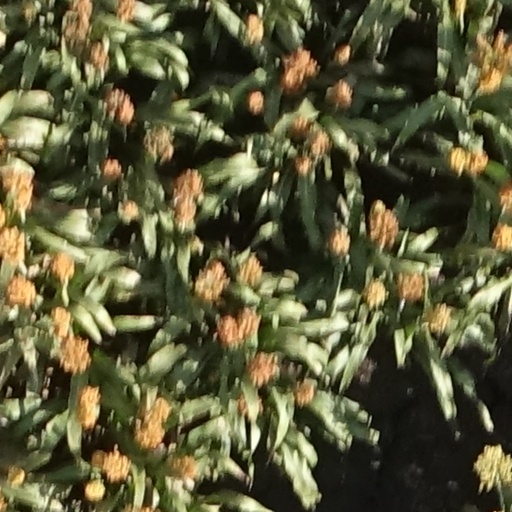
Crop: sorghum